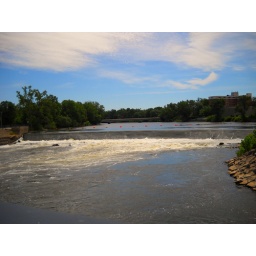
Shot of the river from a bridge in Beutter Park in Mishawaka, IN